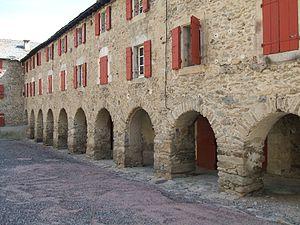
Font-Romeu-Odeillo-Via (Pyrénées-Orientales, Languedoc-Roussillon, France)
L'ermitage Notre-Dame se situe sur la commune de Font-Romeu-Odeillo-Via dans le département des Pyrénées-Orientales, à environ un kilomètre au nord du centre-ville, sur la route départementale 618 en direction de Bolquère.